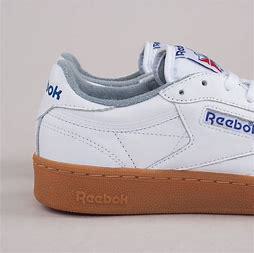
Brand: Reebok
Model: Club C 85